Roscoe Conkling Giles

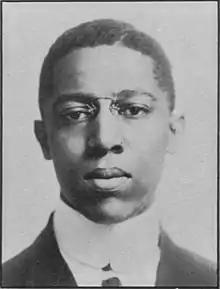
Student photo, 1911

Roscoe Conkling Giles (May 6, 1890 – February 9, 1970) was an American medical doctor and surgeon. He was the first African American to earn a degree from Cornell University Medical College. Giles worked as a surgeon at Provident Hospital in Chicago, and served as the hospital's Chairman of the Division of General Surgery. In 1915, he became the first African American to lead a city health department. He was elected President of the National Medical Association in 1935.